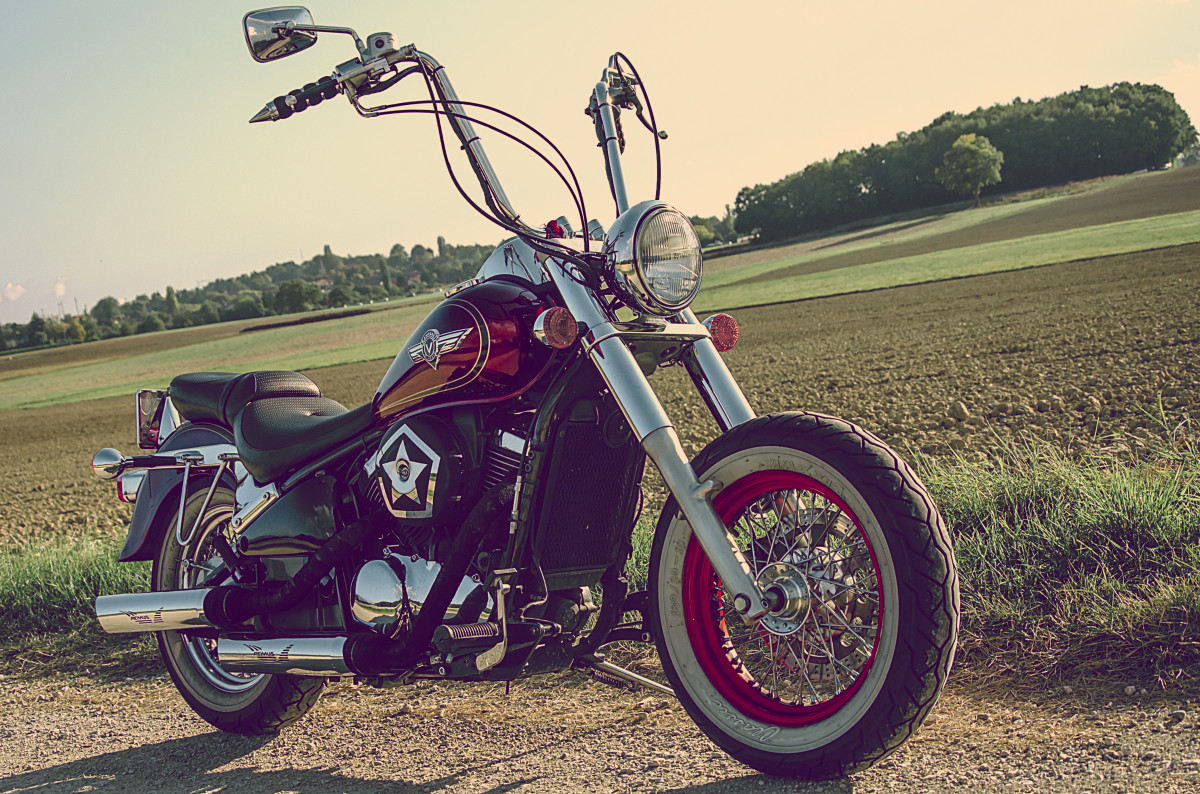
Tags: wheel, bicycle, motorcycle, chopper, motorcycling